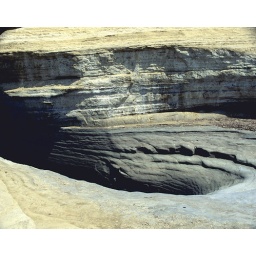
Erosion rocks at the sidari coast of Korfu island in Greece